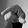
ASL letter: Q